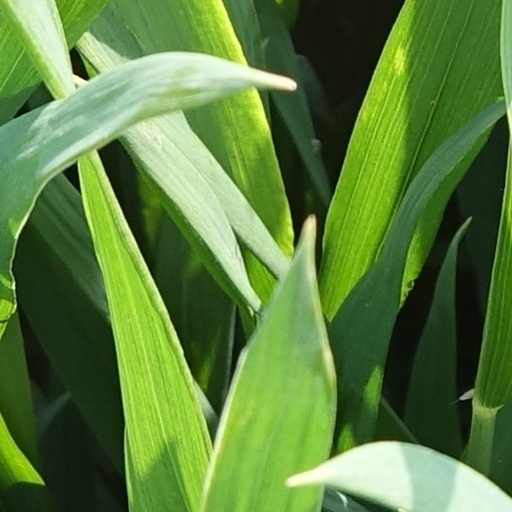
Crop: wheat